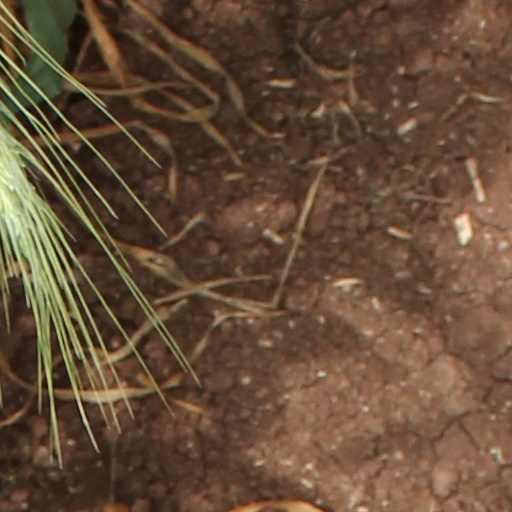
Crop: wheat